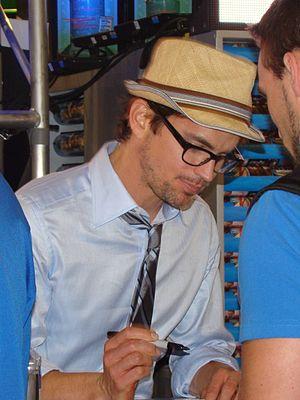
Bryce Larkin est un personnage de la série télévisée américaine Chuck. Il est interprété par Matthew Bomer.